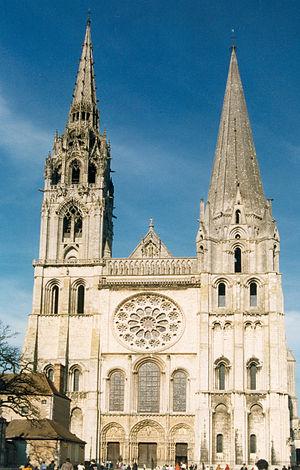
France
Cet article retrace l'histoire des cathédrales en France.